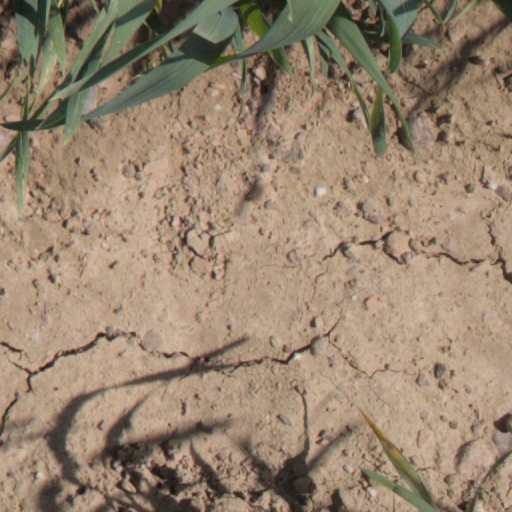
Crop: wheat